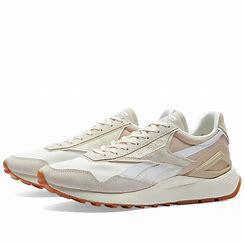
Brand: Reebok
Model: Cl Legacy